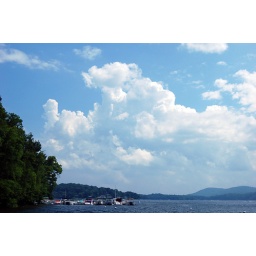
Just an interesting cloud formation over the lake